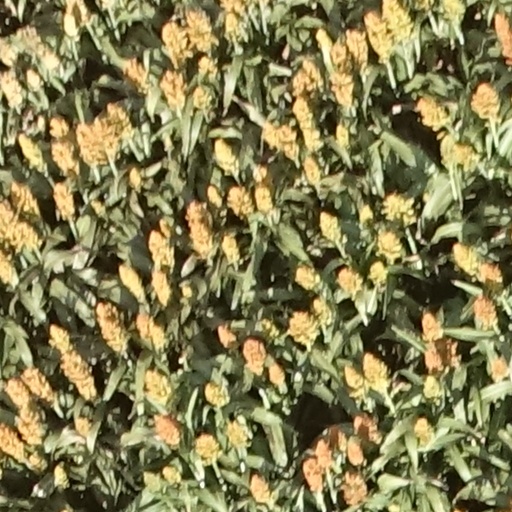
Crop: sorghum